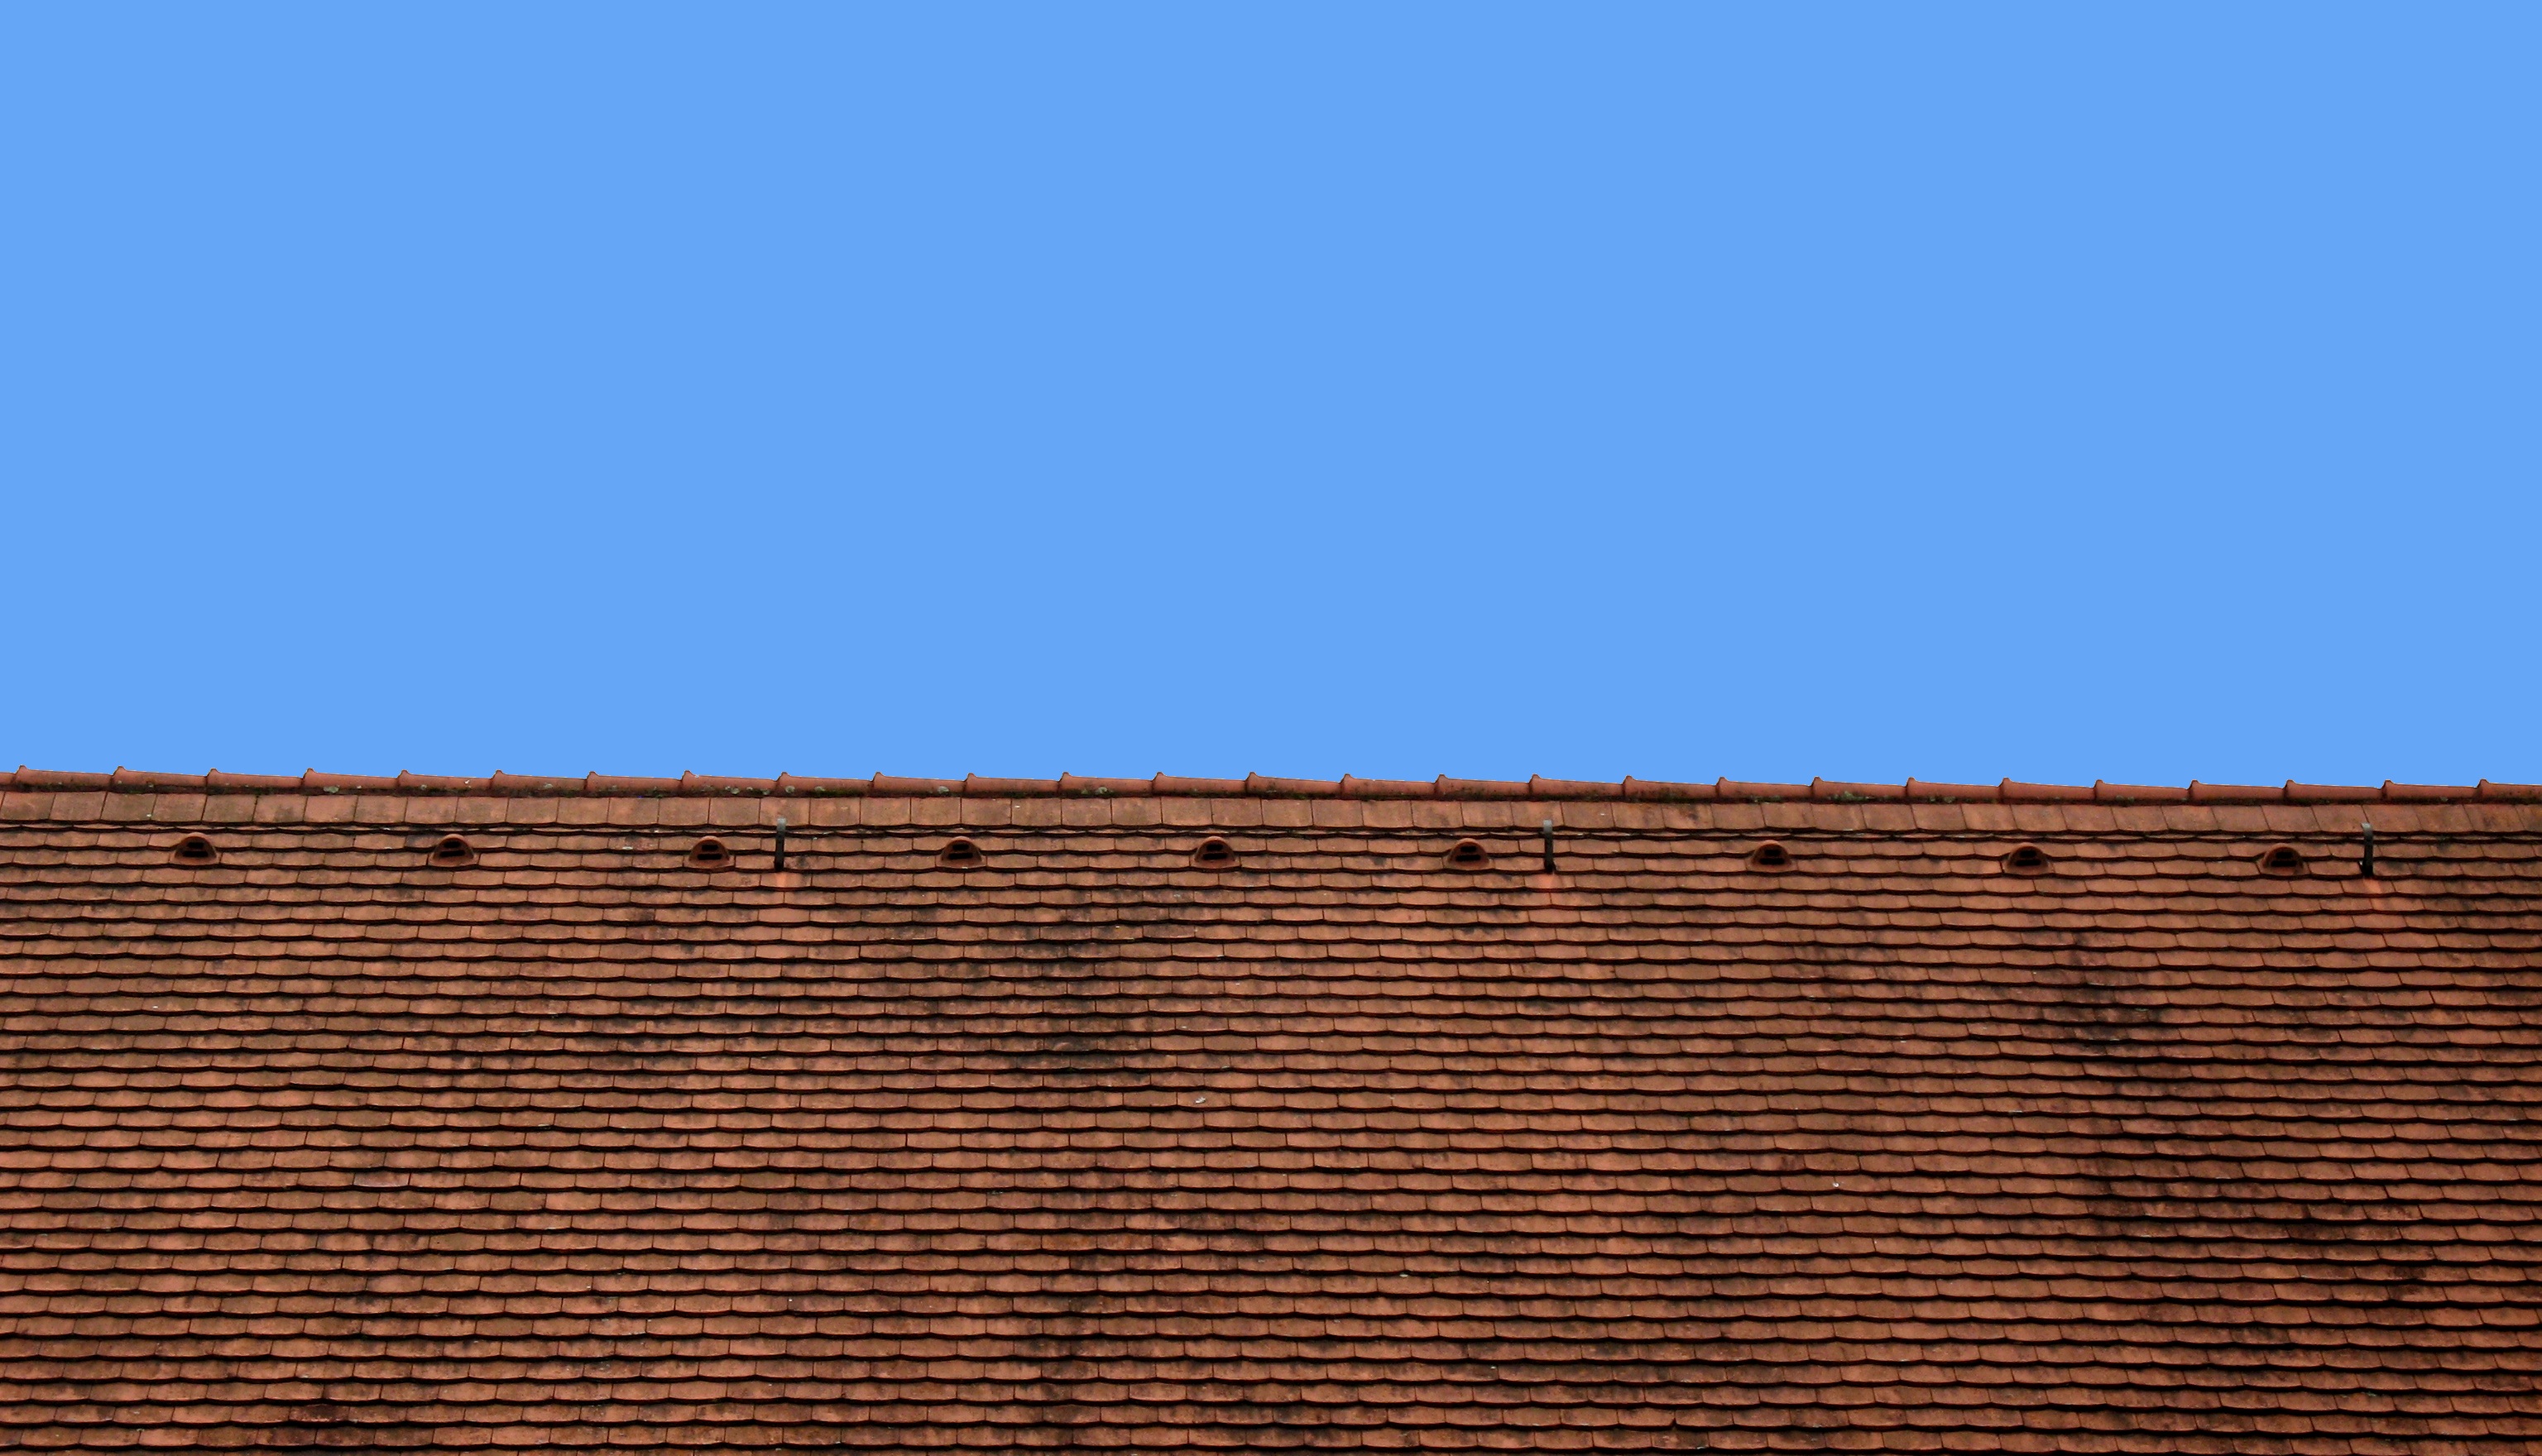
fence, sky, wood, house, roof, wall, line, facade, blue, brick, brickwork, outdoor structure